Sharp Delany

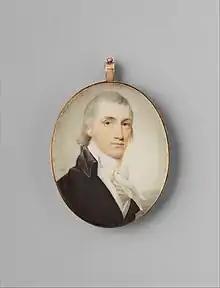

Sharp Delany (-1799), was a colonel in the American Revolutionary War a legislator and the first Collector of Customs in Philadelphia, appointed by George Washington.